Hiraka District, Akita

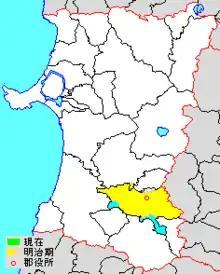
Location of former Hiraka District in Akita Prefecture

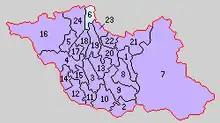
Historic Hiraka District – 1.Yokote 2.Masuda 3.Asamai 4.Numadate 5. Ōmori 6.Kakumagawa 7.Sannai 8.Sakae 9.Daigo 10.Jūmonji 11.Ueda 12.Mutsuai 13.Yoshida 14.Fukushi 15.Satomi 16.Yazawagi 17.Tateai 18.Age 19.Tanemori 20.Asahi 21.Asakura 22.Sakemachi 23.Kurokawa 24.Kawanishi Purple：Yokote City Light Blue：Daisen City

The area of Hiraka Distinct was formerly part of Dewa Province, which was divided into the provinces of Ugo Province and Uzen Province following the Meiji restoration on 19 January 1869, with the area of Hiraka becoming part of Ugo Province. At the time, the area consisted of one town (Yokote) and 113 villages all of which were formerly under the control of Kubota Domain. Akita Prefecture was founded on 13 December 1871.